Emden

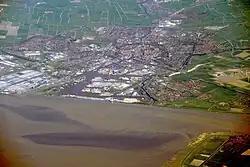
Aerial view

Emden is an independent town and seaport in Lower Saxony in the north-west of Germany and lies on the River Ems, close to the Netherlands border. It is the main town in the region of East Frisia and had a total population of 50,535 in 2022.